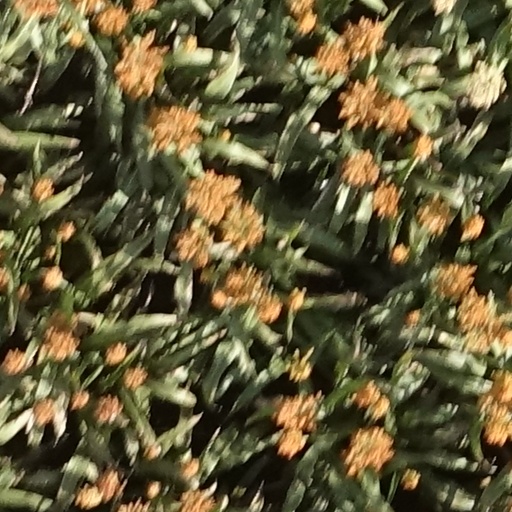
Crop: sorghum